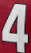
Number: 4